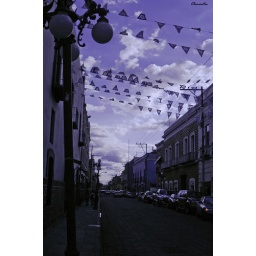
Yesterday, walking by Downtown Puebla. Just loved the blue sky in teh road.